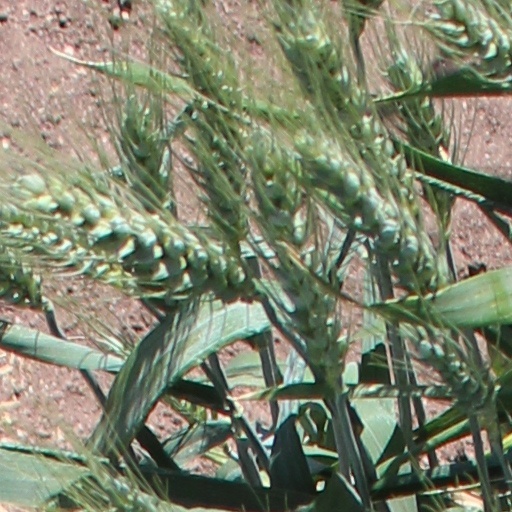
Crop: wheat